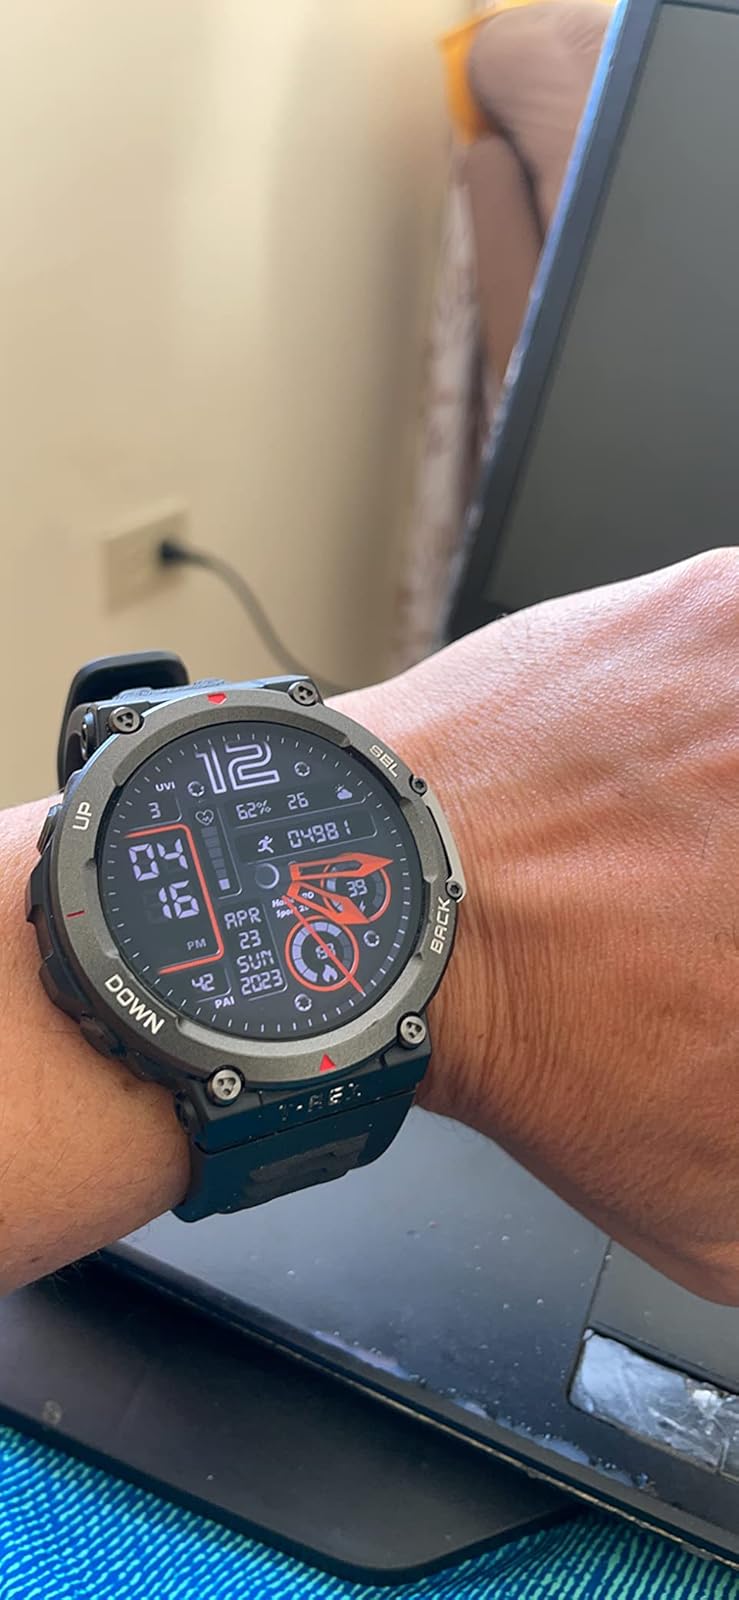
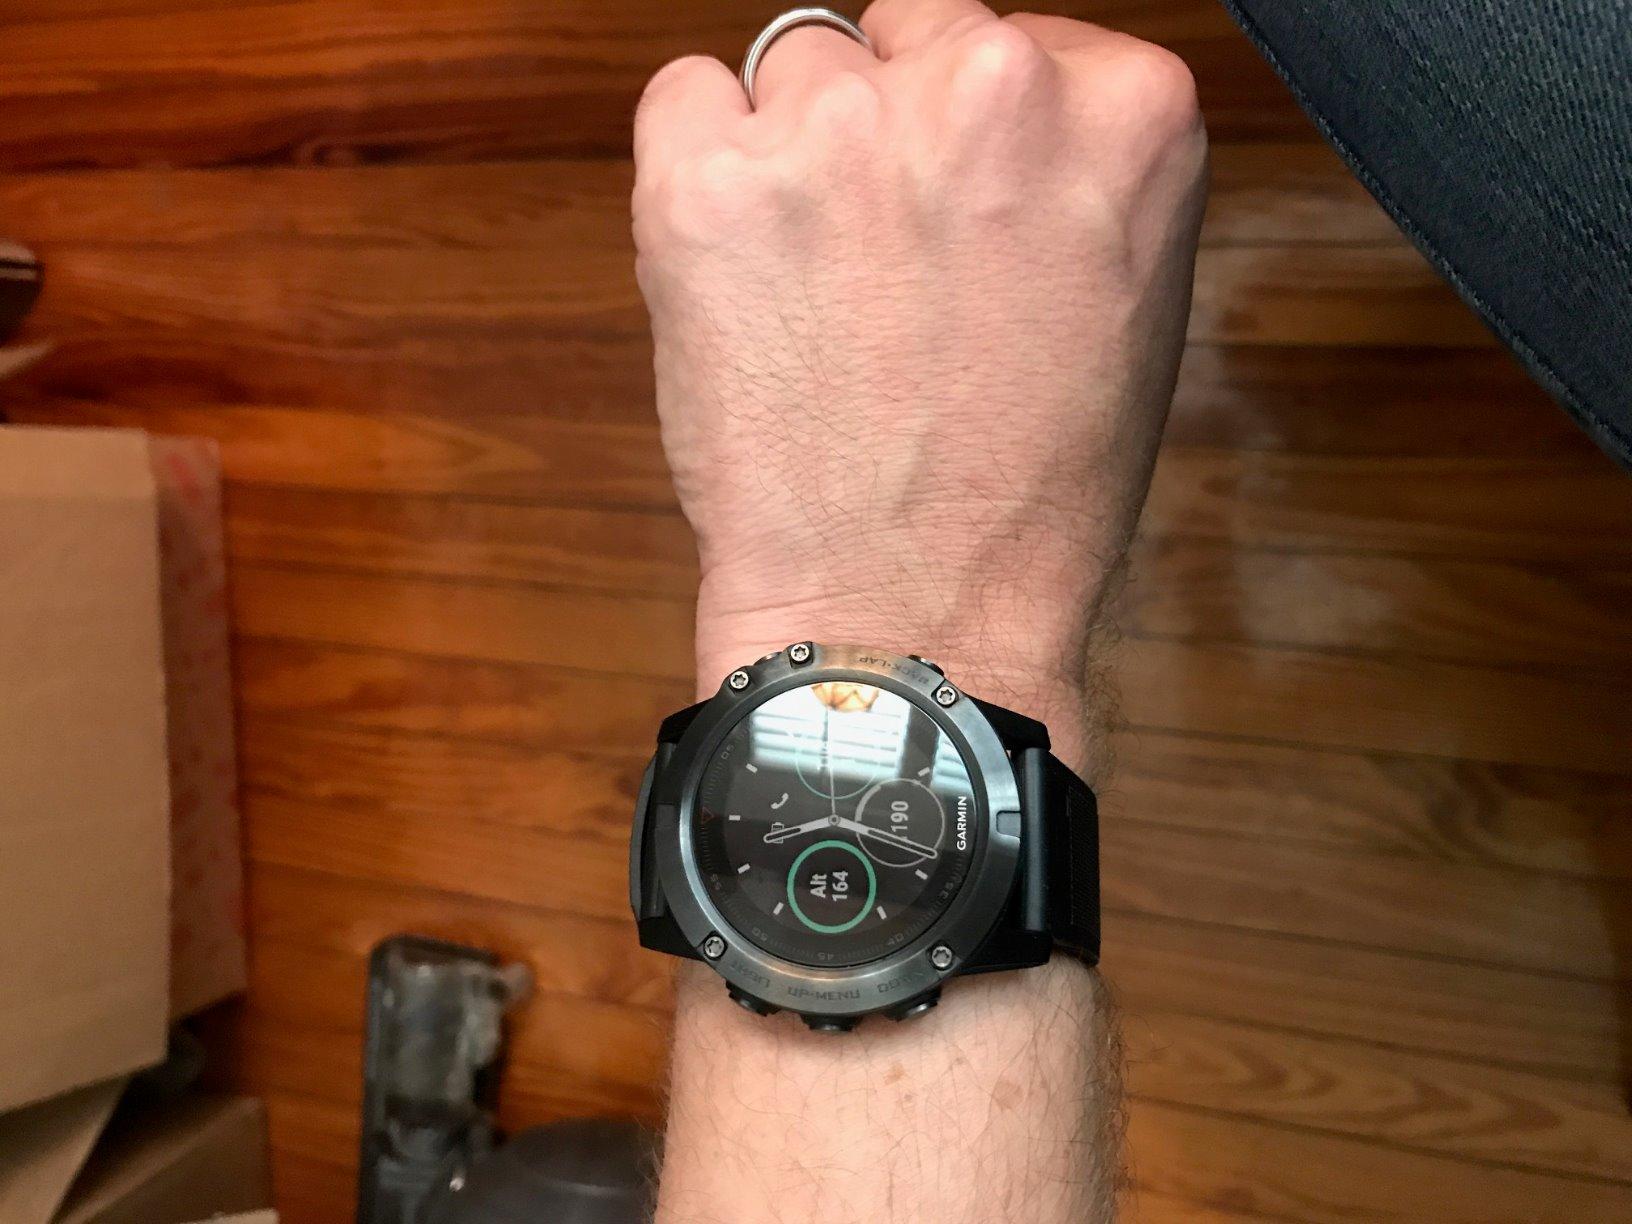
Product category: smartwatch
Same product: no